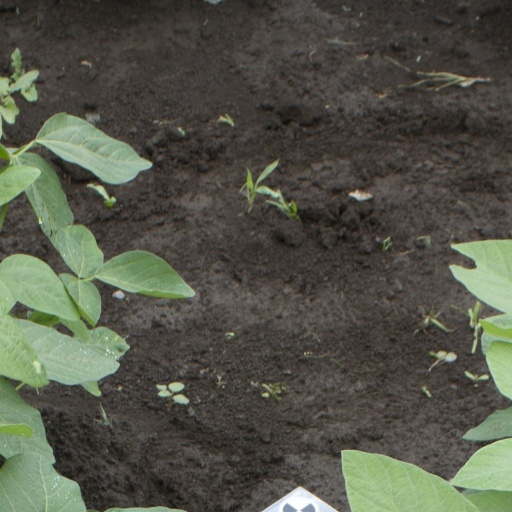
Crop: soybean